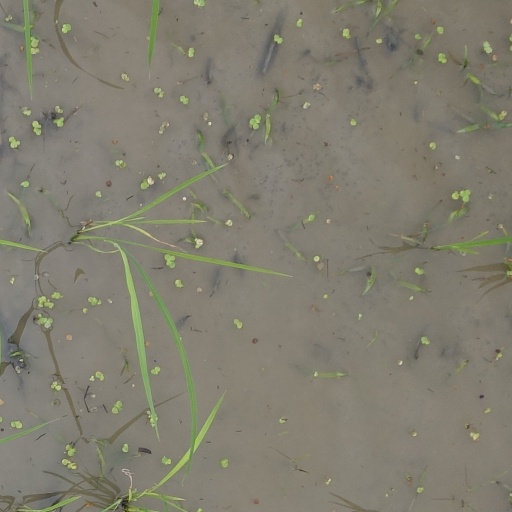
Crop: rice